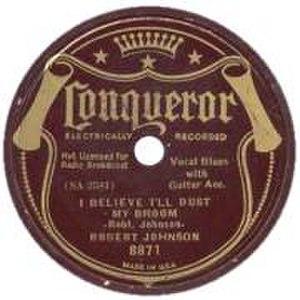
Dust My Broom est une chanson de blues enregistrée à l'origine sous le titre I Believe I'll Dust My Broom par l'artiste de blues américain Robert Johnson en 1936. Il s'agit d'une performance solo dans le style Delta blues avec une voix accompagnée de sa guitare acoustique. C'est l'une des chansons de blues parmi les plus fréquemment interprétées par de nombreux artistes, surtout depuis sa reprise par Elmore James avec une guitare slide amplifiée en 1951.